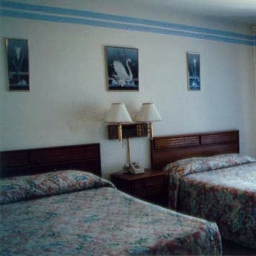
Room type: bedroom